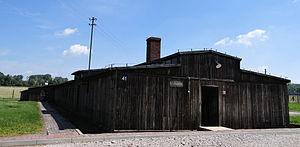
Le Zyklon B est un pesticide à base d'acide cyanhydrique breveté par le chimiste Walter Heerdt et produit par la firme allemande Degesch.